Swell Court Farmhouse, Fivehead

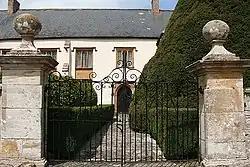

Swell Court Farmhouse in Swell Lane, Fivehead, Somerset, England dates from the 15th century and has been designated as a Grade I listed building.